Battle of Gravia Inn

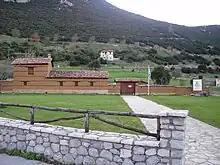
The reconstructed inn of Gravia

As soon as Vrioni ordered the attack, a detachment of Albanian soldiers charged the building. As they entered the building they were met by a barrage of gunfire. The Albanians were forced to retreat under heavy fire and suffered many casualties from the concealed Greeks. Androutsos had trained his men to fire by a European method; one group of his soldiers would fire in unison, while another group would reload their guns to fire in turn and so forth. This method was the best way to repel any kind of massive attack, so the following Ottoman assaults also met a barrage of fire and were forced to retreat.